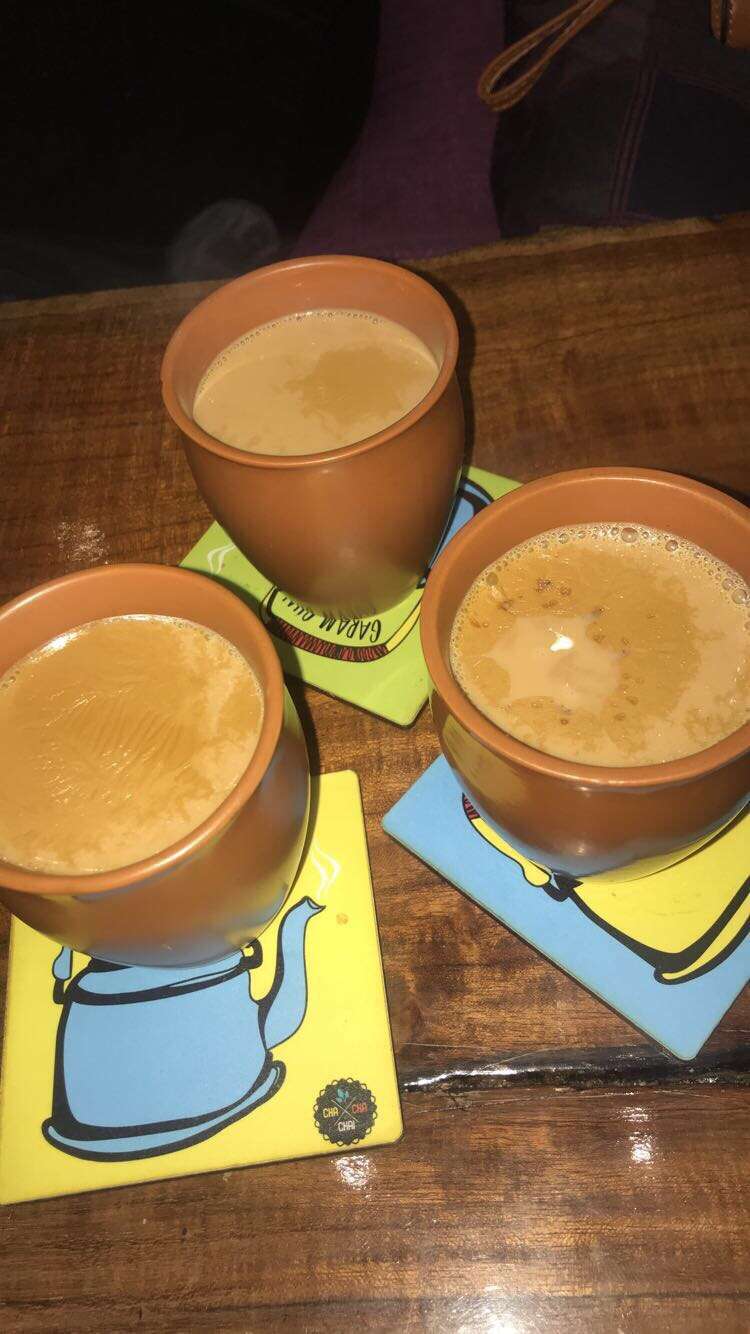
Dish: chai